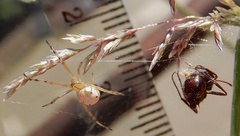
Species: Lactrodectus_hesperus